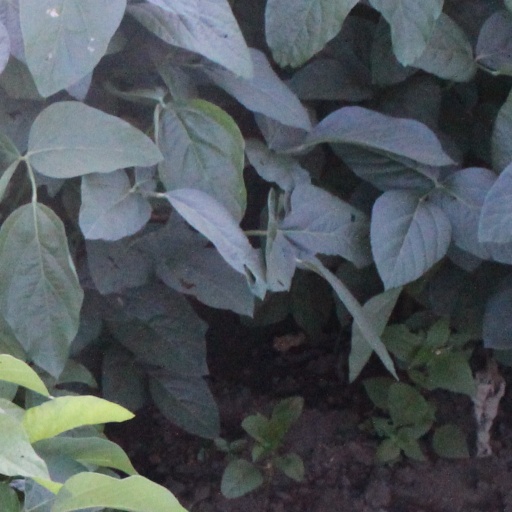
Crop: soybean